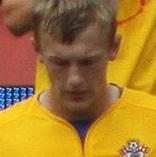
Age: 17